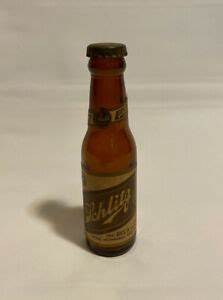
Waste category: glass